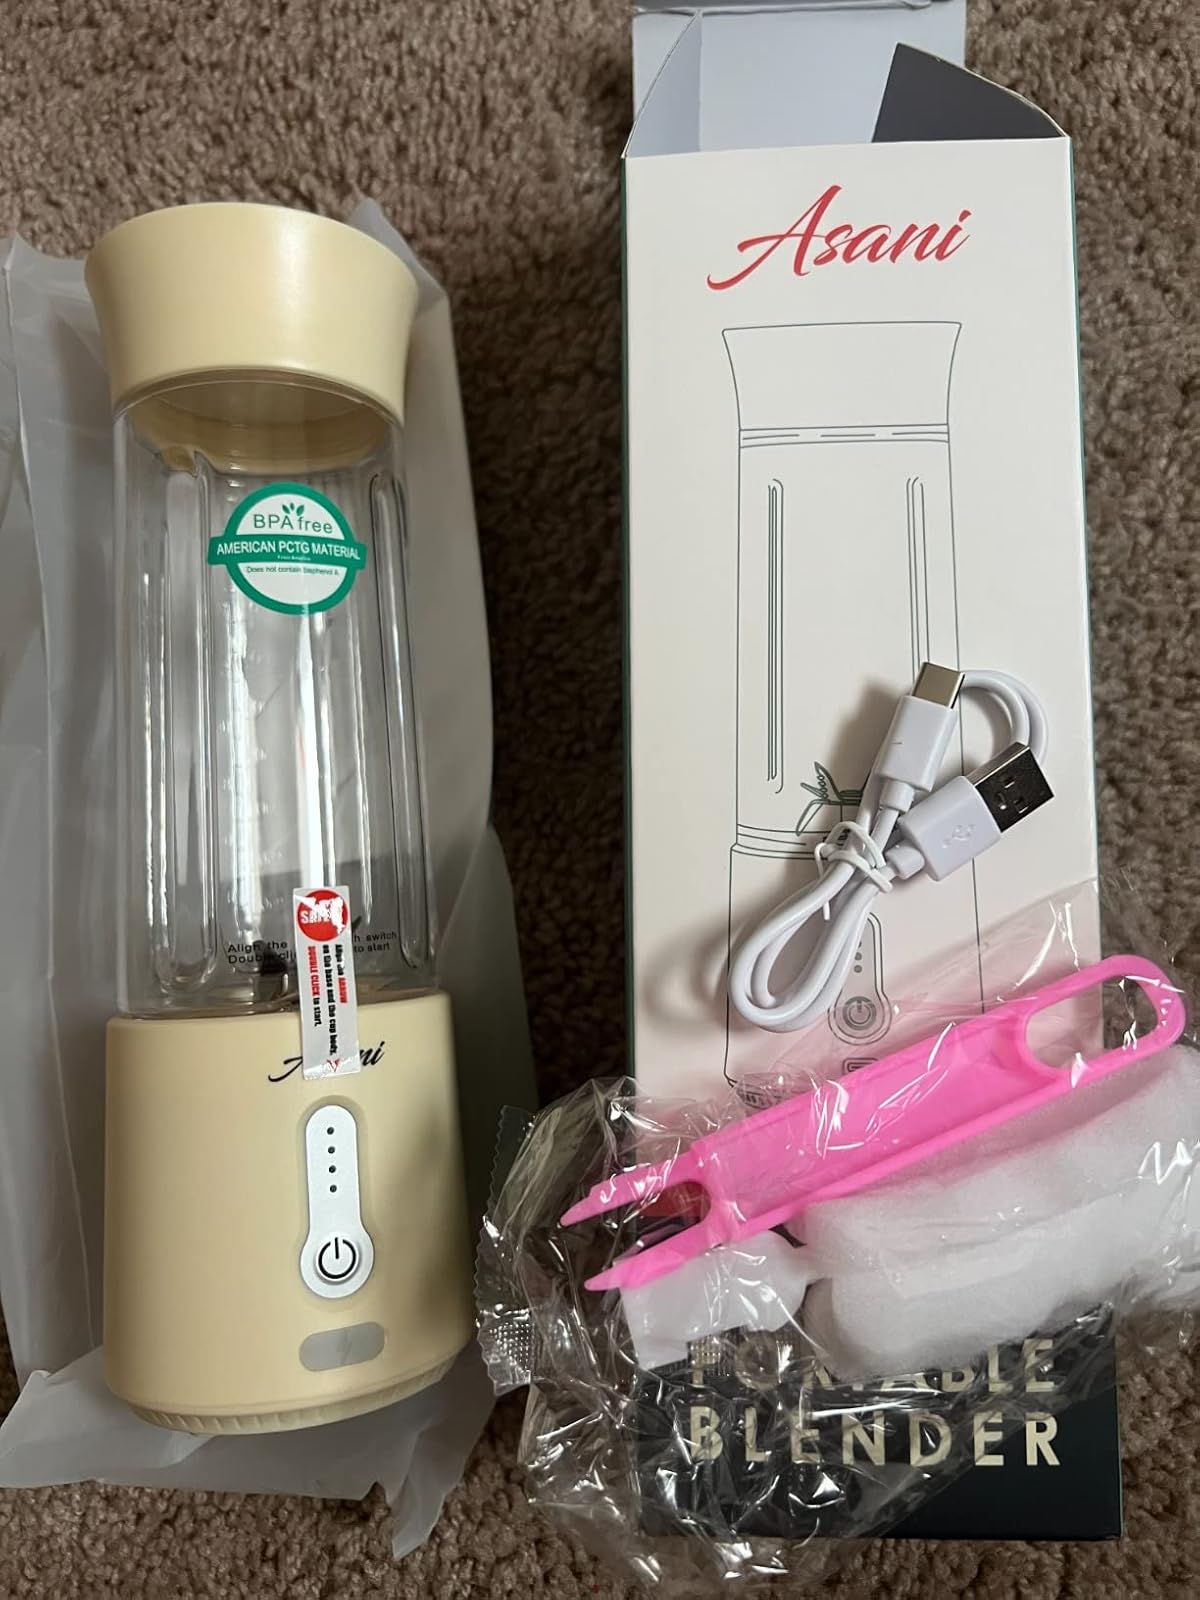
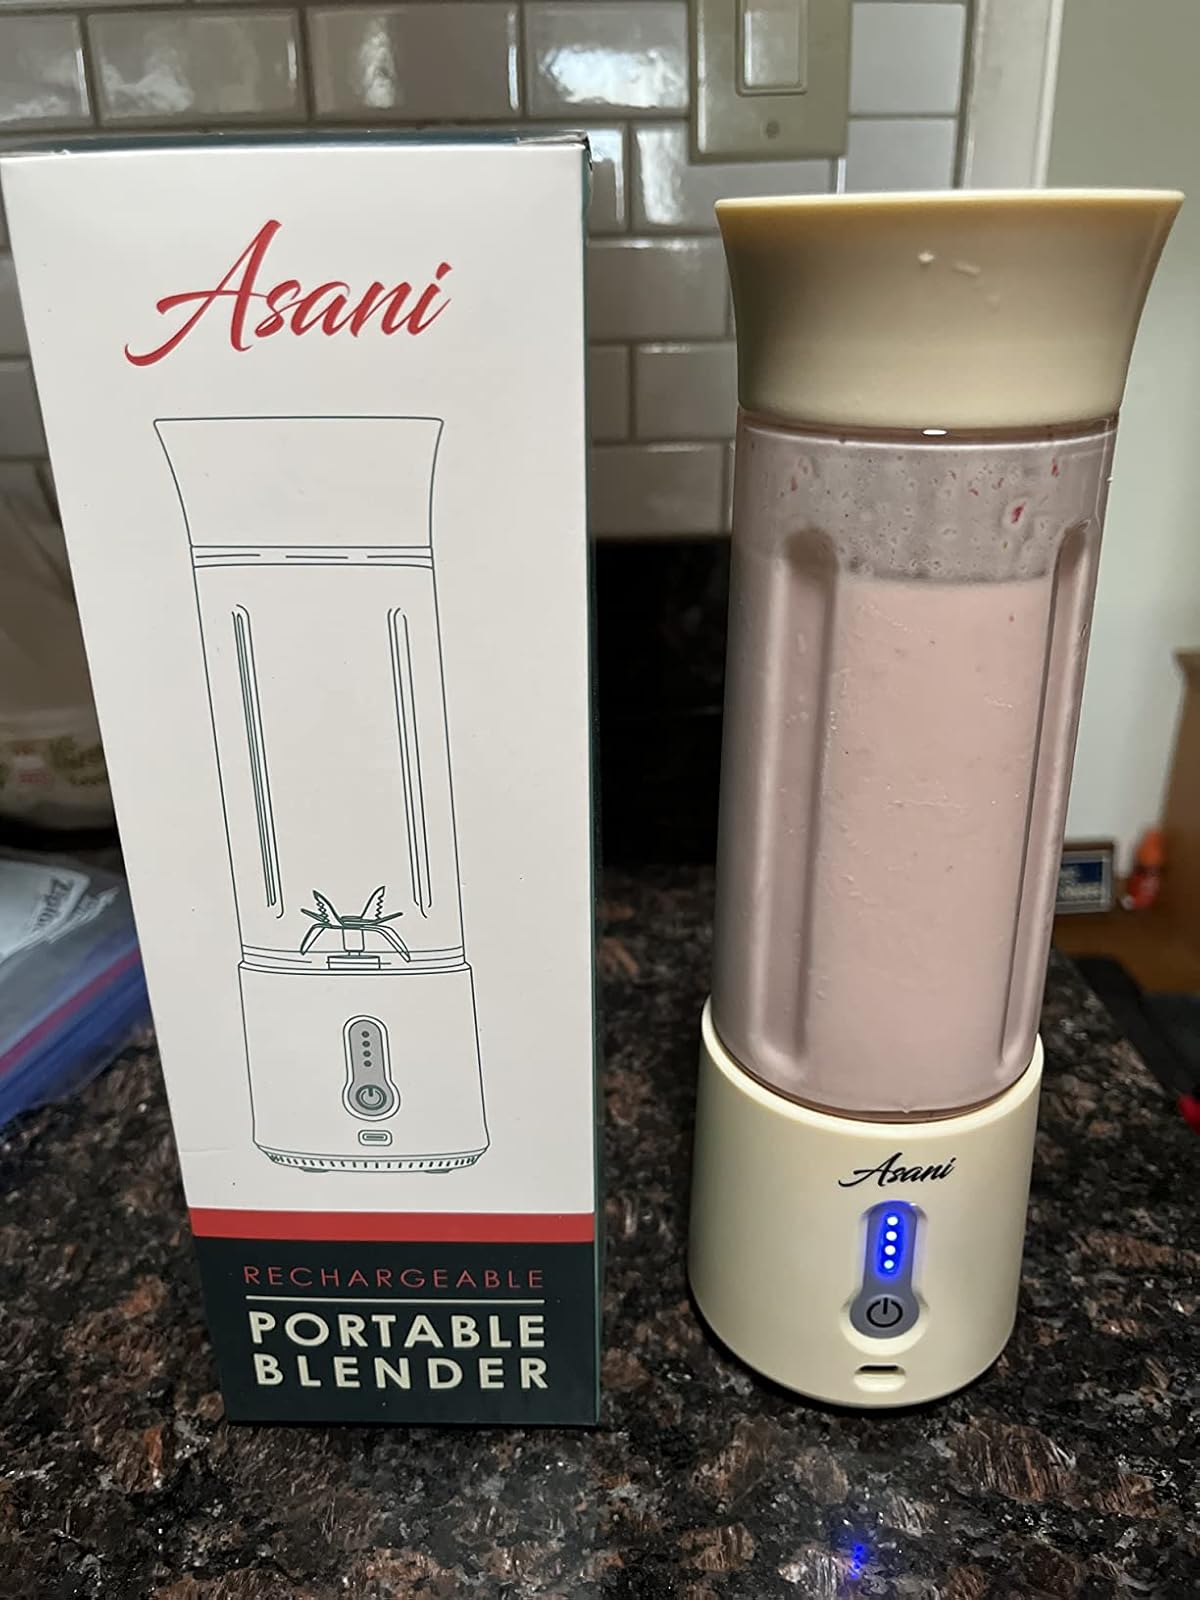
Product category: items_blender
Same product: yes